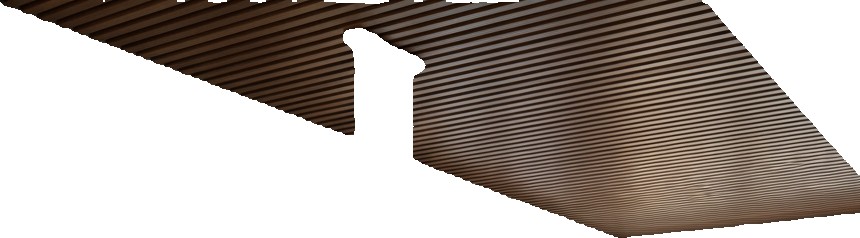
Surface category: ceiling